Ōmitsu Station

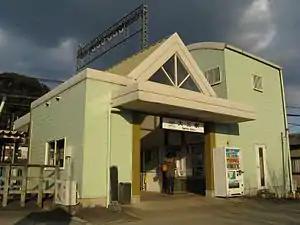
Ōmitsu Station

is a passenger railway station in located in the city of Tsu, Mie Prefecture, Japan, operated by the private railway operator Kintetsu Railway.